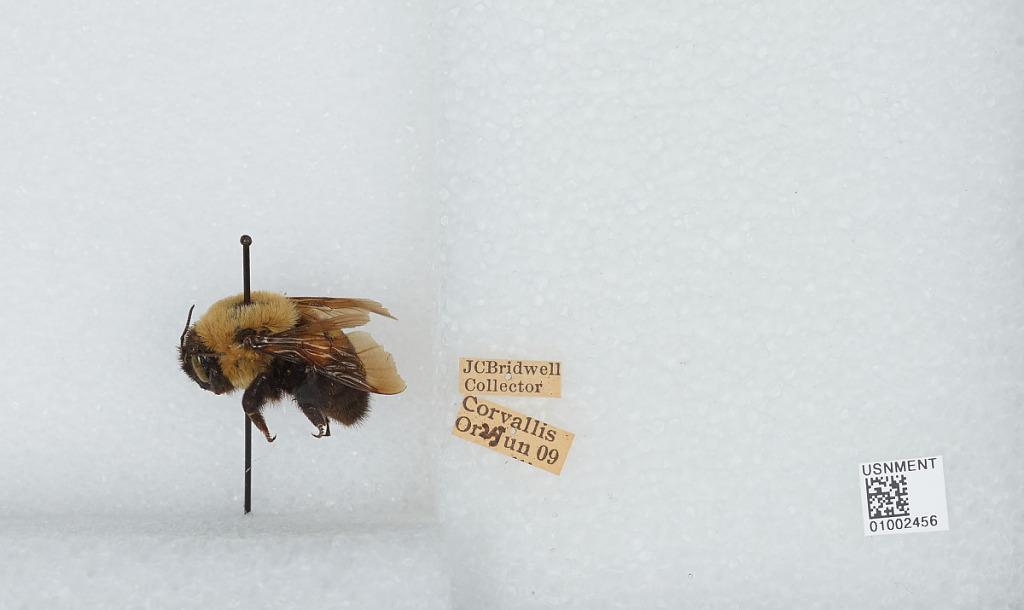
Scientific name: Bombus (Separatobombus) griseocollis (De Geer)
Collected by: J. Bridwell
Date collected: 1909-6-25
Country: United States
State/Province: Oregon
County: Benton
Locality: Corvallis
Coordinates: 44.5667, -123.283